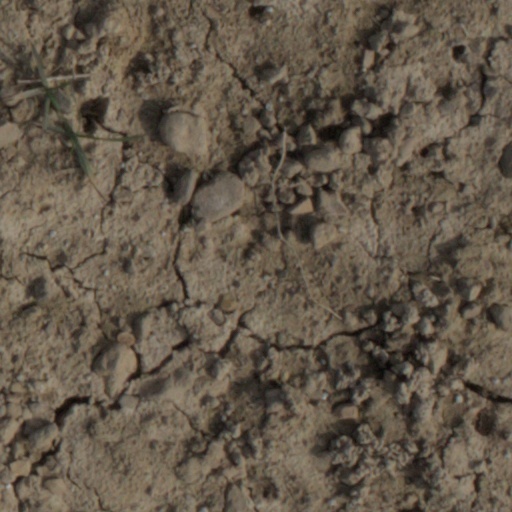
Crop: wheat